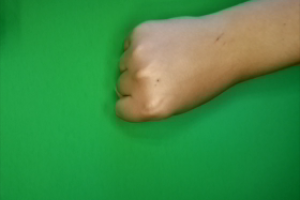
Label: rock